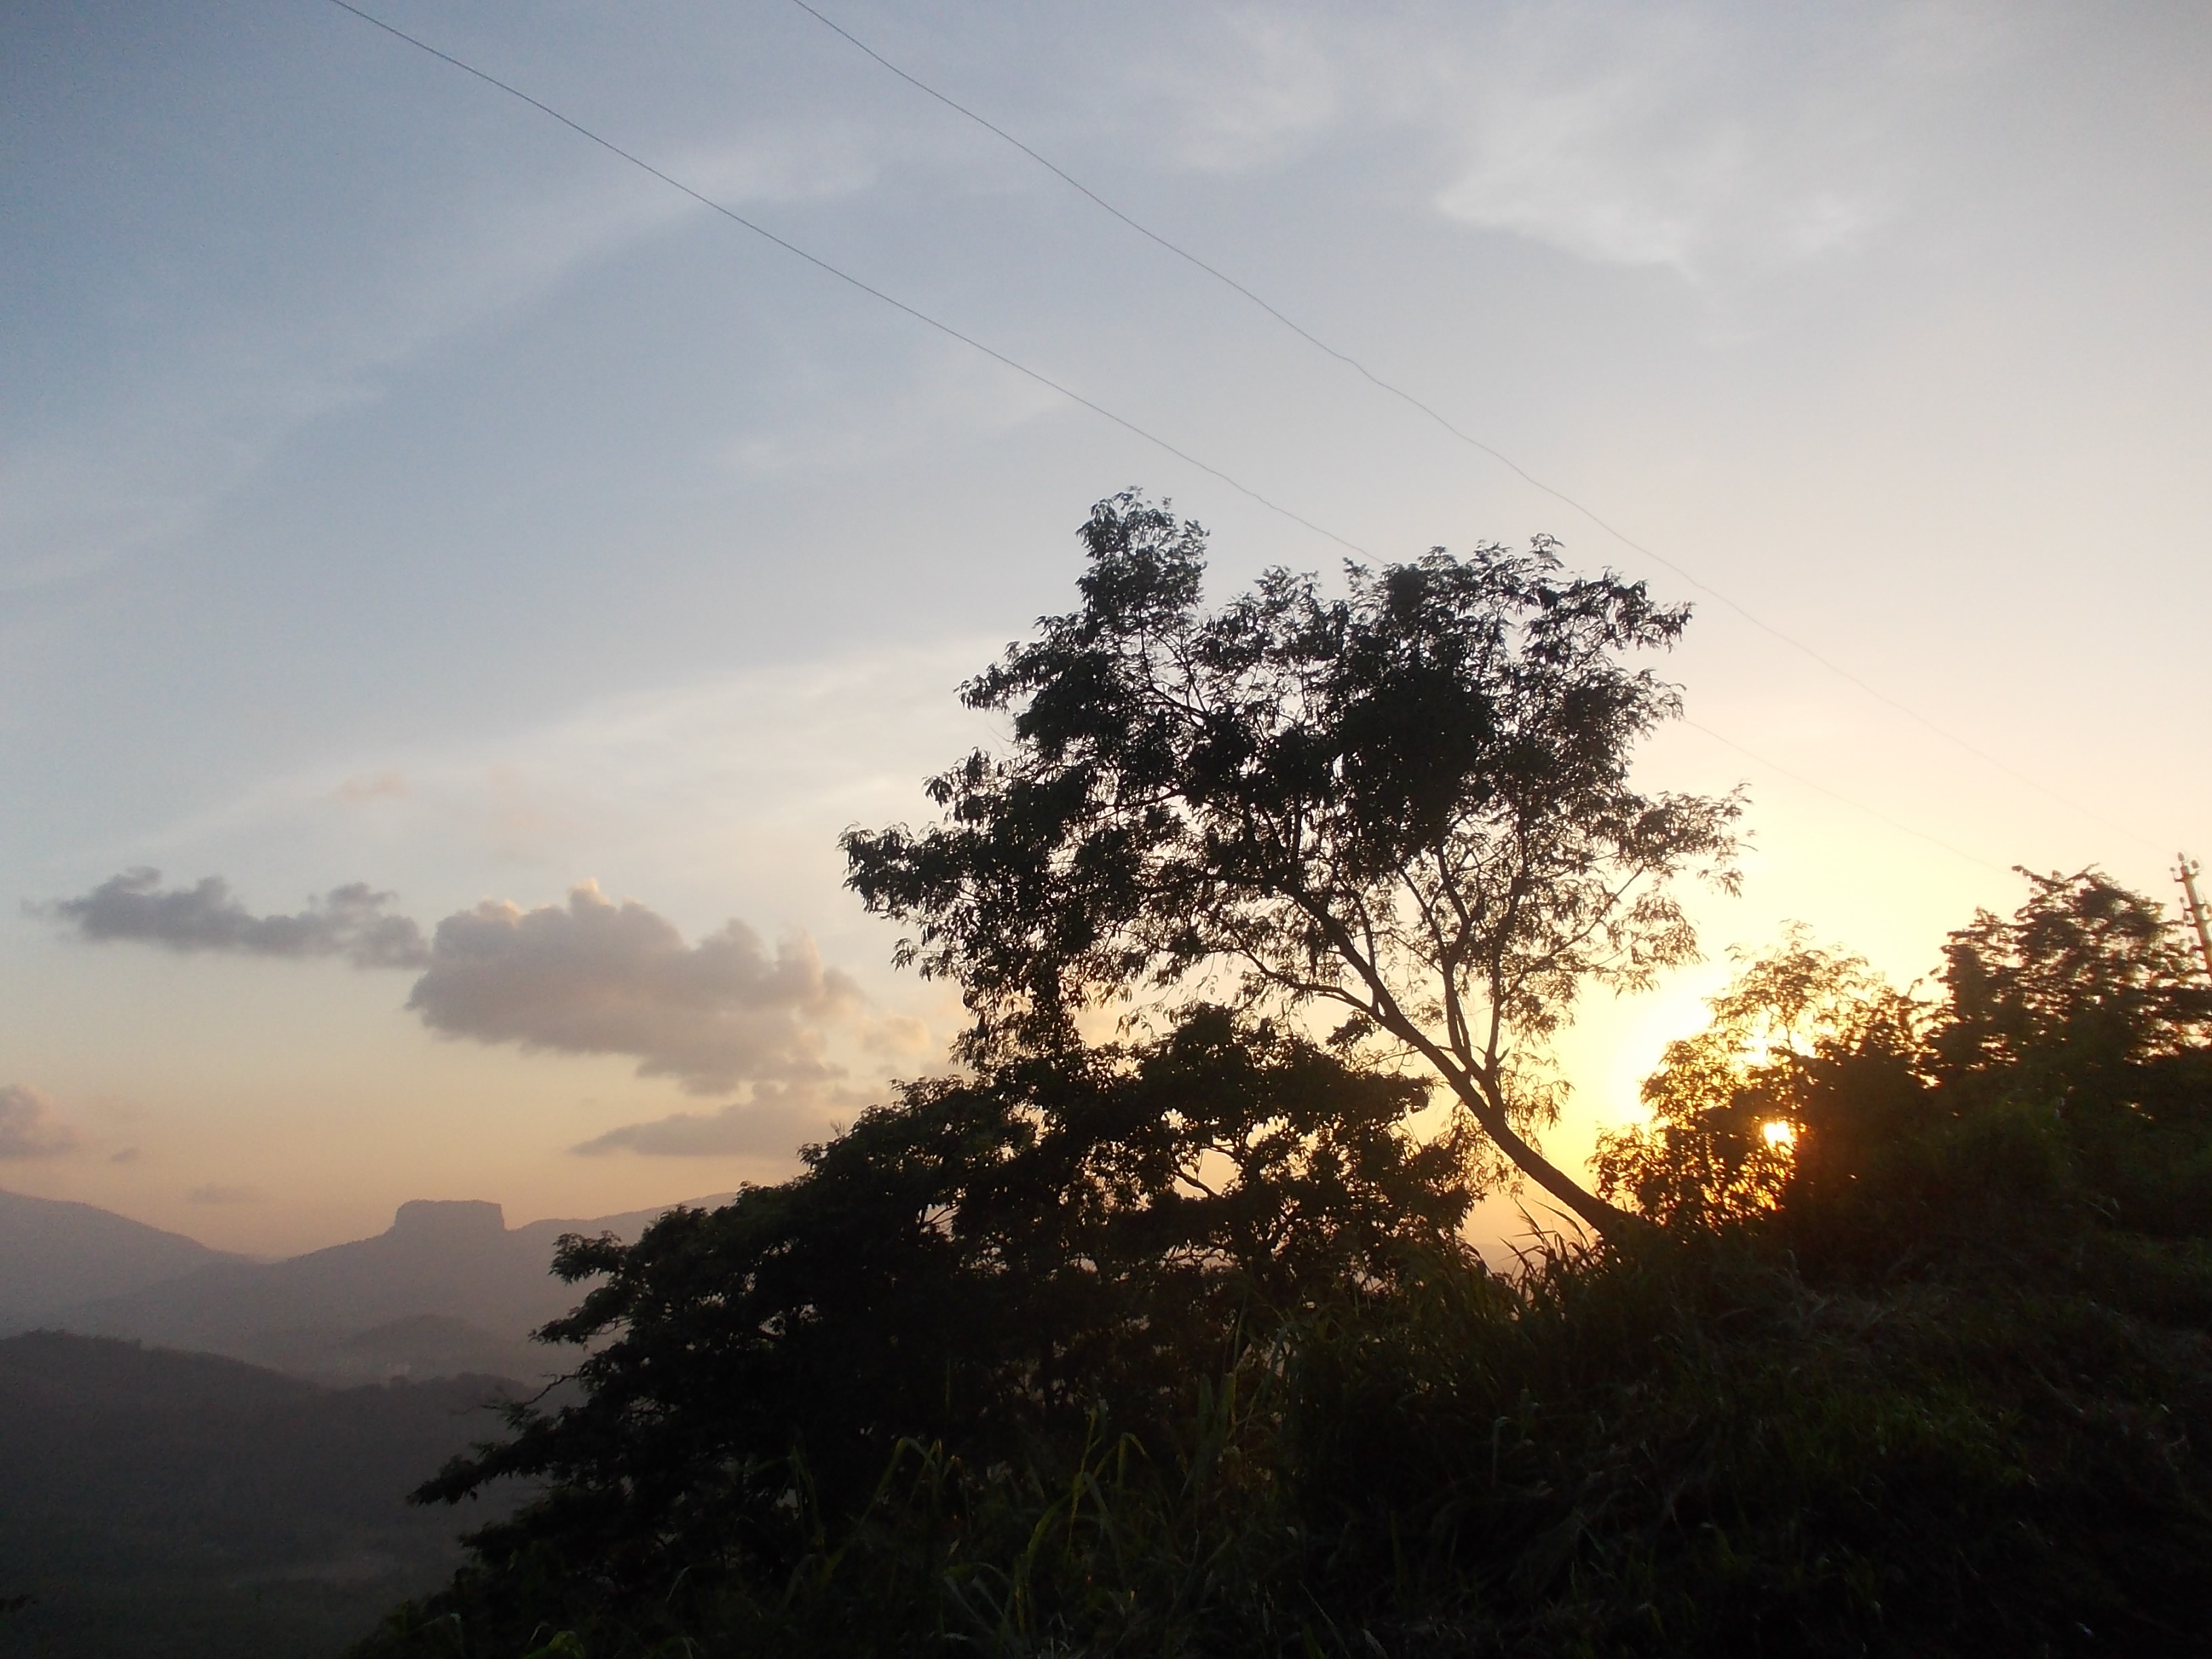
tree, nature, horizon, branch, cloud, sky, sun, sunrise, sunset, field, sunlight, morning, hill, dawn, dusk, evening, sri lanka, atmospheric phenomenon, woody plant